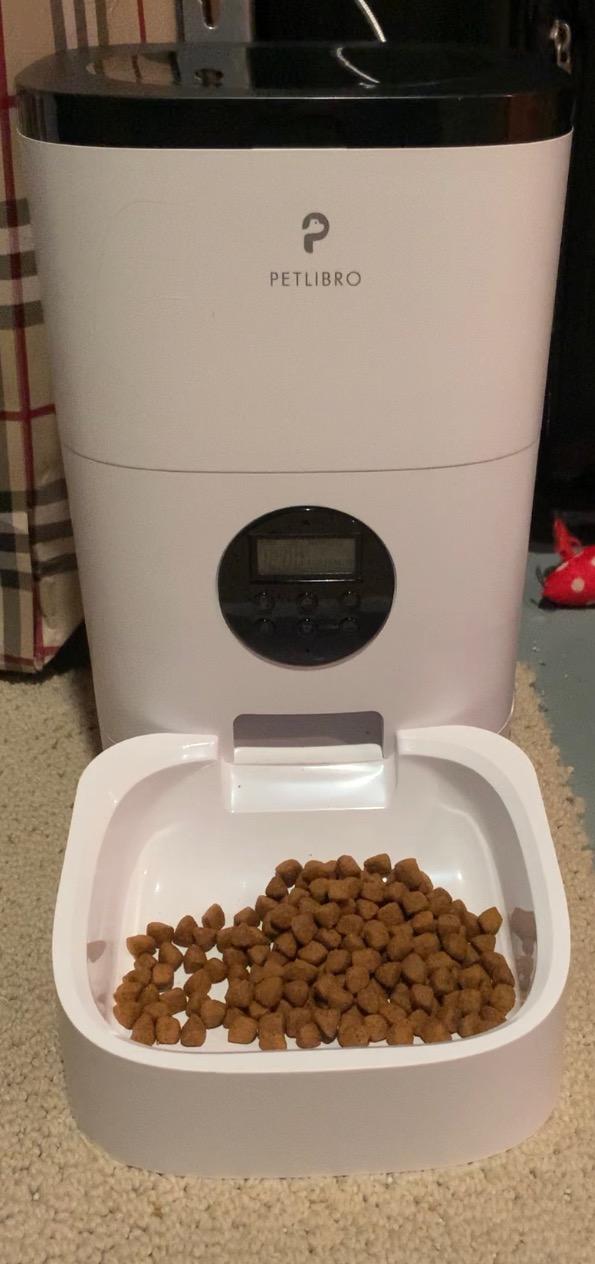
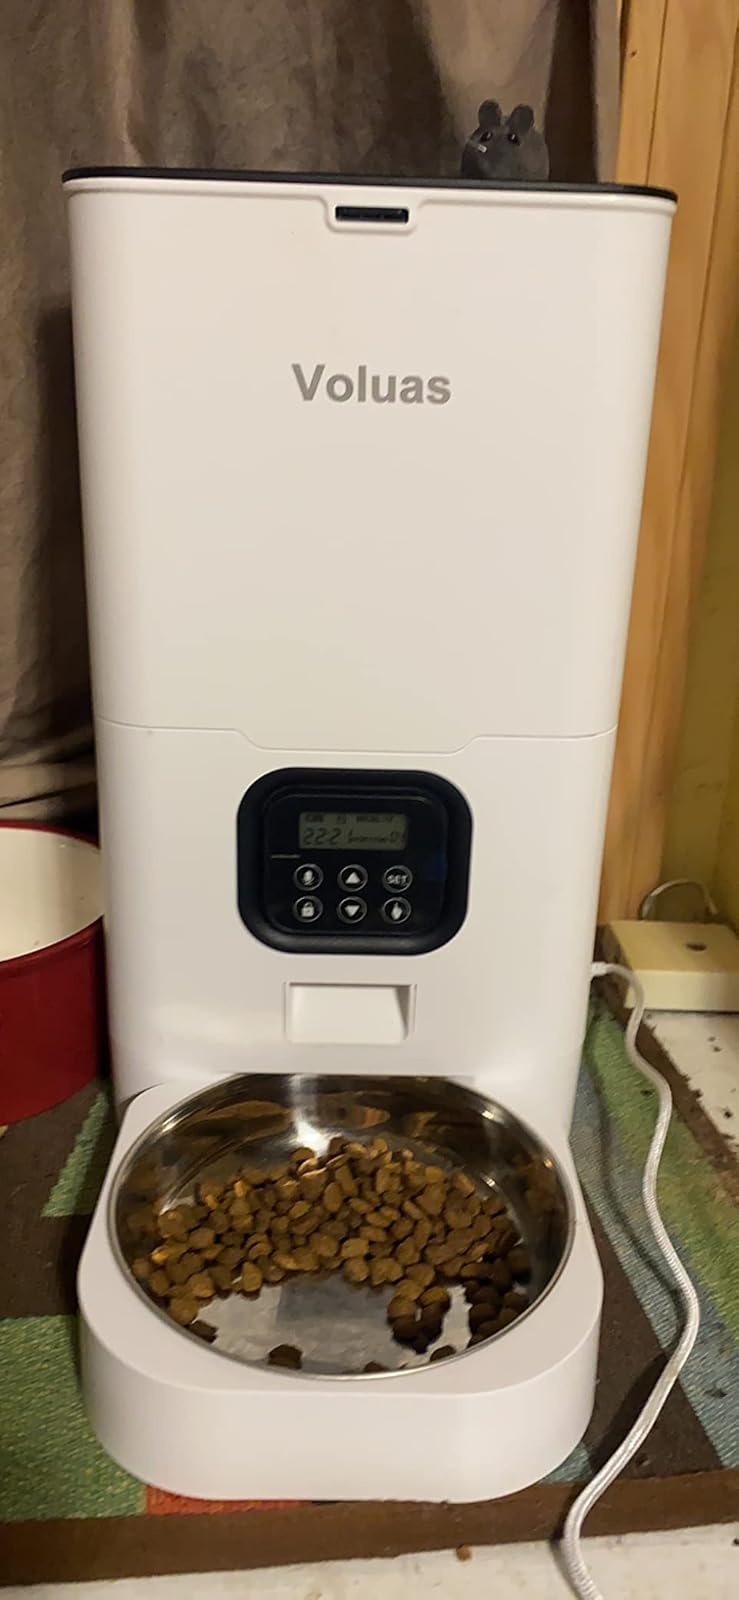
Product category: items_feeder
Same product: no